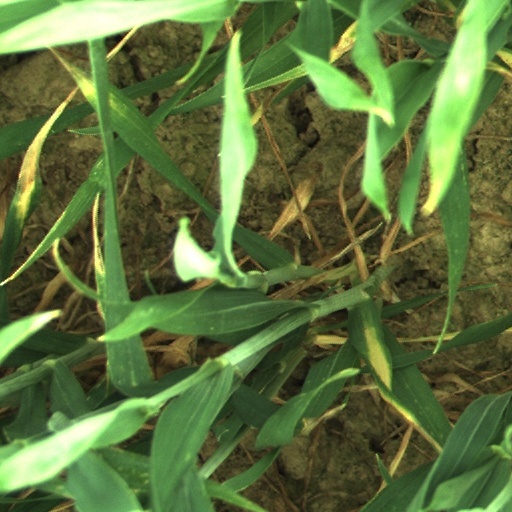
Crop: wheat